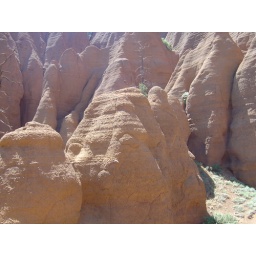
Incredible red rock near Sedona, AZ